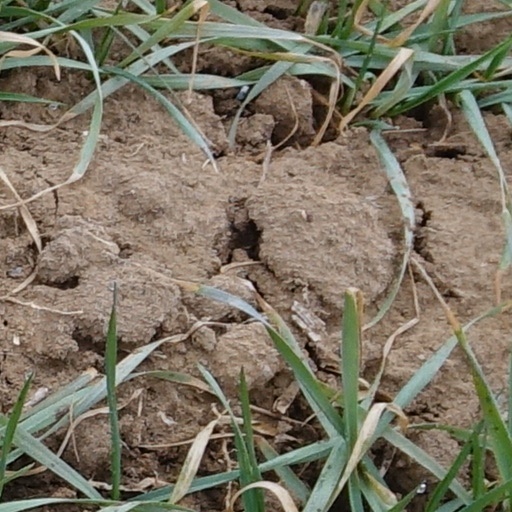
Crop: wheat